Augustin Daniel Belliard

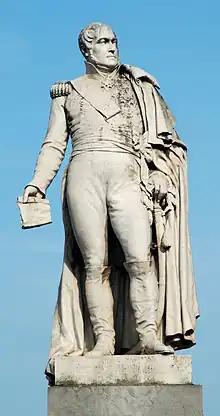
Statue of Belliard (Geefs, 1836) on the Rue Royale/Koningstraat in Brussels

From 1805 to 1807, Belliard fought against Austria, Prussia and Russia, under Joachim Murat.